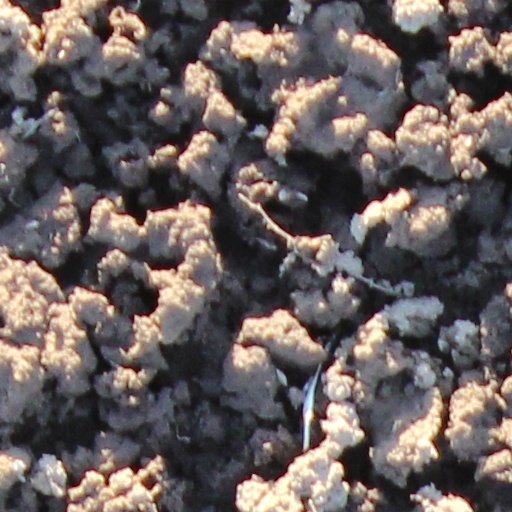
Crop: wheat